Hurtigruten

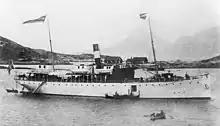
near Bodø on her first round-trip in 1893.

Hurtigruten was established in 1893 by government contract to improve communications along Norway's long, jagged coastline. began the first round-trip journey from Trondheim on 2 July 1893 bound for Hammerfest, with calls at Rørvik, Brønnøysund, Sandnessjøen, Bodø, Svolvær, Lødingen, Harstad, Tromsø, and Skjervøy. The ship arrived at Svolvær on Monday 3 July at 8 pm after 35½ hours and at Hammerfest on Wednesday 5 July after 67 hours. She was commanded by the founder of the route Richard With. At that time this was the fastest route between northern and southern Norway, and this resulted in the route being named Hurtigruten (express route). As of 2008, the Trondheim–Svolvær trip took 33 hours and the Trondheim–Hammerfest trip took 41 hours 15 min.